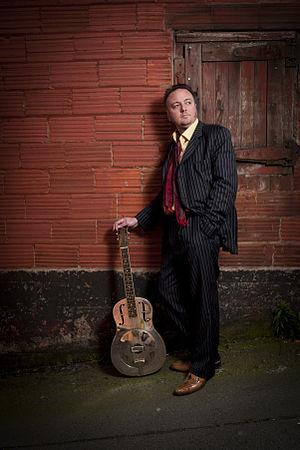
David Gogo, né le 18 mars 1969 à Nanaimo, est un guitariste de blues canadien.